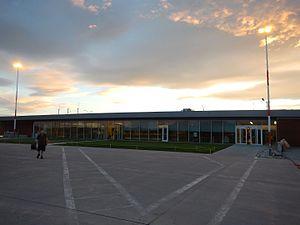
L'aéroport de Cranbrook/Rocheuses canadiennes est un aéroport international situé à 5 km au nord de Cranbrook en Colombie-Britannique et à 20 km au sud-est de Kimberley dans les Rocheuses canadiennes.